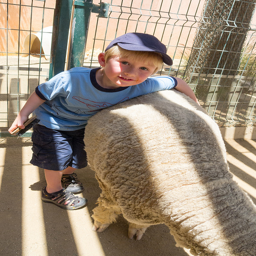
A young boy hugging a small elephant in a cage.
A boy with his arm around a wooly sheep
a little boy that is hugging some kind of animal
A small boy with a sheep in a fenced area
a little boy giving a sheep a hug